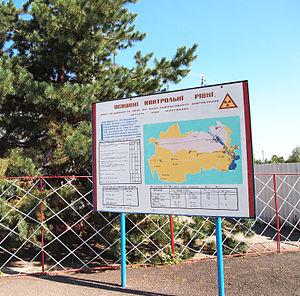
La zone d'exclusion de Tchernobyl, officiellement la Zone d'aliénation de la centrale nucléaire de Tchernobyl est une zone d'exclusion autour de la centrale nucléaire de Tchernobyl mise en place par l'Armée soviétique peu de temps après la catastrophe de 1986 afin d'évacuer le personnel de Prypiat et des villages environnants et empêcher son accès au public. En 1991, à la suite de la dislocation de l'Union soviétique qui conduit à l'indépendance de l'Ukraine, son administration est confiée au ministère des Situations d'urgences d'Ukraine.